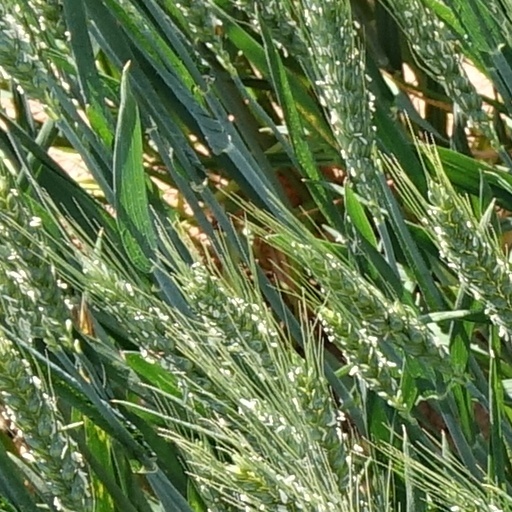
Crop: wheat